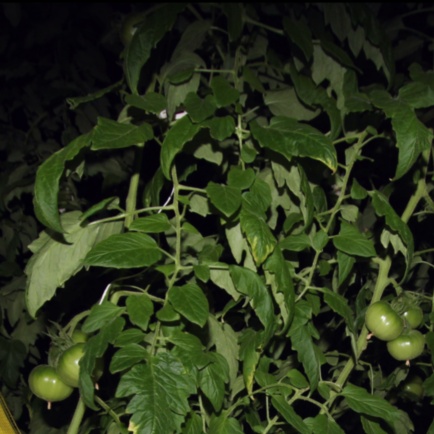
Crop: tomato